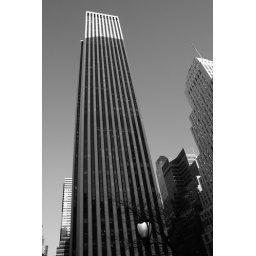
gm building in black and white 41508